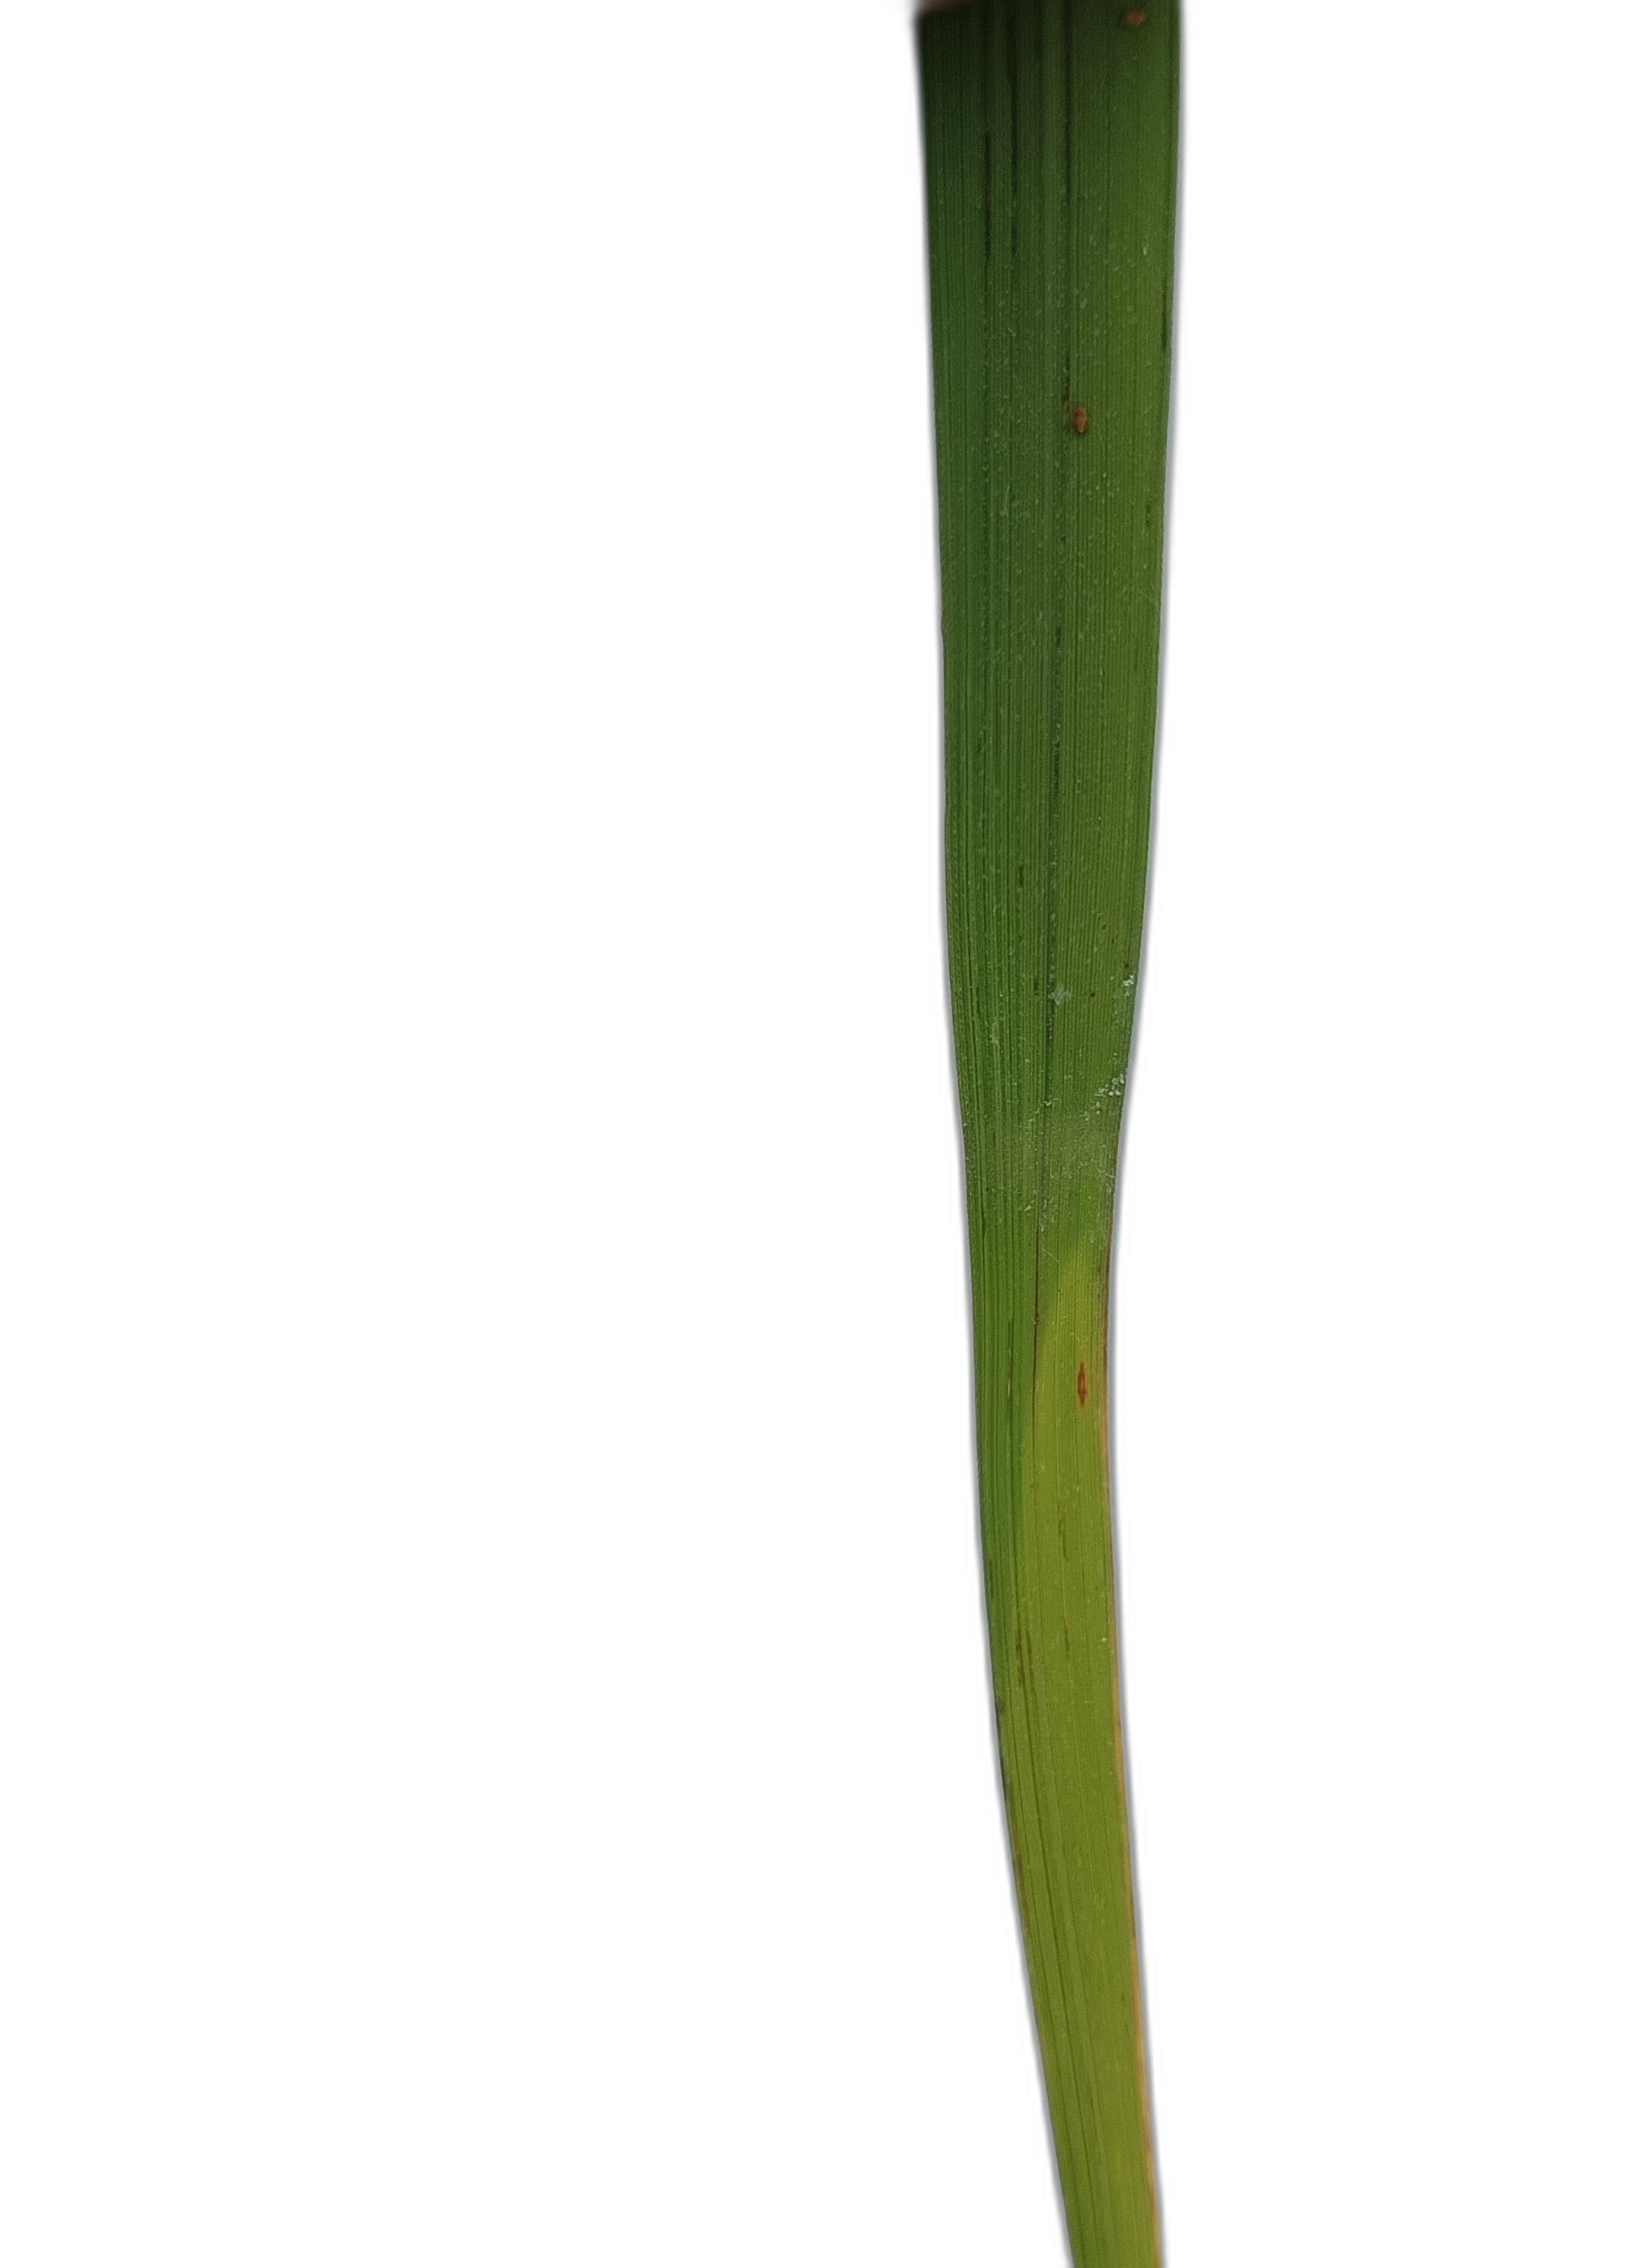
Label: Rice Blast